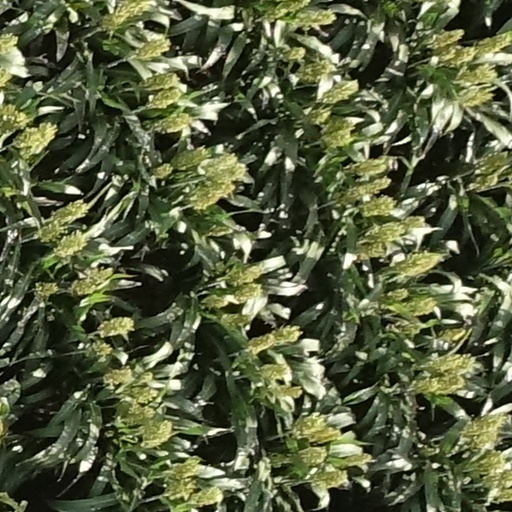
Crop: sorghum